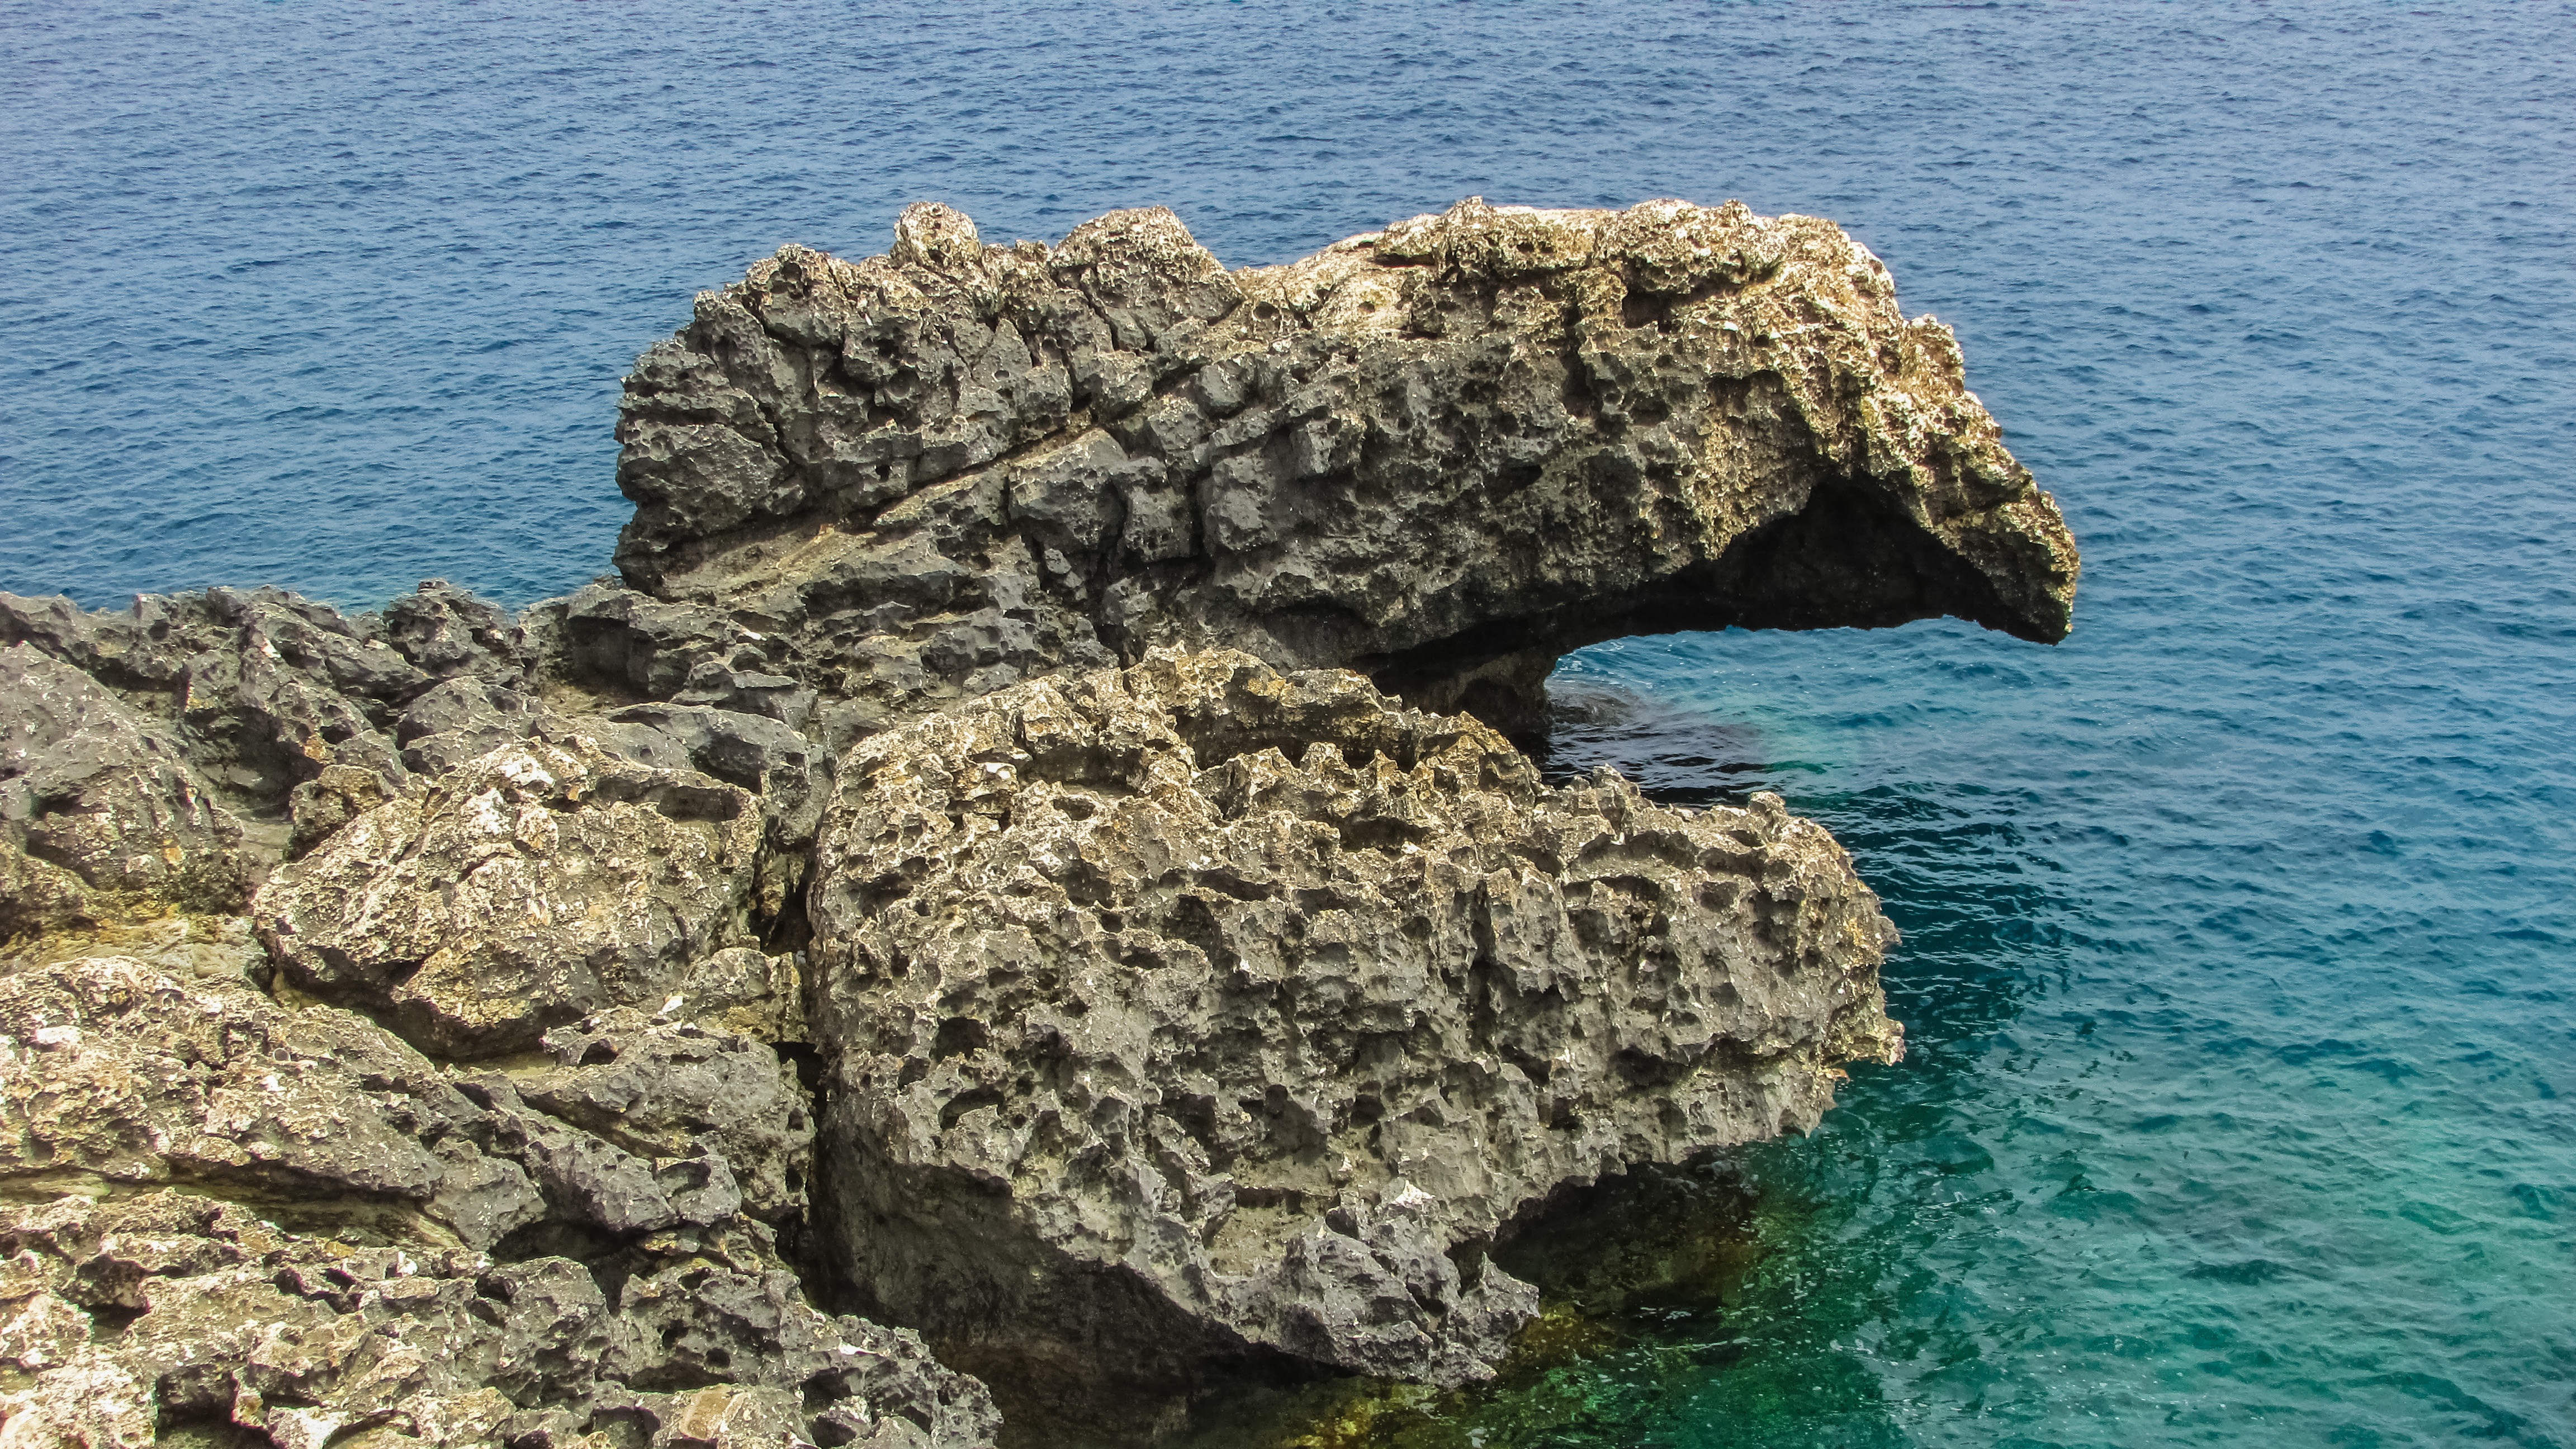
sea, coast, rock, ocean, shore, coastline, formation, cliff, terrain, material, geology, rocky coast, cavo greko, cyprus, cape, islet